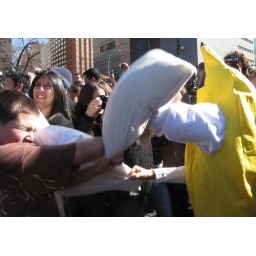
A banana and a boy go at it in a random pillow fight.